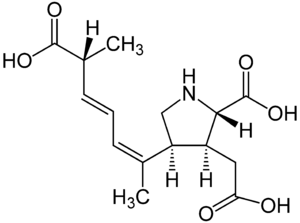
L’acide domoïque est une phycotoxine qui cause l’empoisonnement amnésique aux fruits de mer, un type d'intoxication alimentaire. C'est un acide aminé qu'on trouve en association avec certains épisodes d'efflorescence algale.
Un acide aminé non protéinogène est un acide aminé qui ne peut pas être incorporé dans les protéines lors de la traduction de l'ARN messager par les ribosomes. De tels acides aminés peuvent malgré tout être présents dans les protéines, mais dans ce cas ils se forment à partir de résidus d'acides aminés protéinogènes par modification post-traductionnelle ; ils peuvent également ne jamais se trouver dans des protéines et remplir d'autres fonctions physiologiques au sein des cellules. On connaît environ 500 acides aminés différents, définis simplement comme des acides carboxyliques portant également une fonction amine, tandis qu'on ne connaît que 22 acides aminés protéinogènes — 23 si l'on considère que la N-formylméthionine en fait partie — ce qui signifie que la grande majorité des acides aminés sont non protéinogènes.